Elizabeth C. Keller

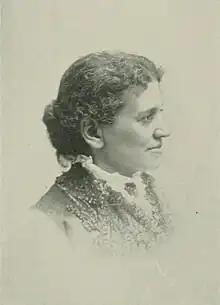
Portrait from "A Woman of the Century"

After graduation, she almost immediately opened a dispensary and hospital in Bedford Street, Philadelphia.